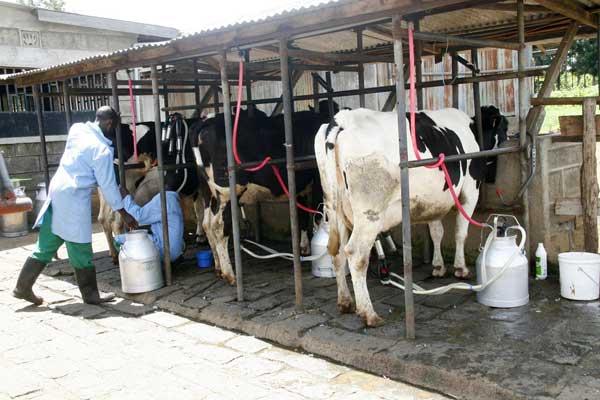
Katika zizi la ng'ombe, ng'ombe ambazo ni za aina ya ng'ombe ya kutoa maziwa yamewekwa kwa zizi na kila ng'ombe inakamuliwa, kuna mashine wanatumia kukamua ng'ombe wameeka kwa matiti ya ng'ombe na kisha inawekwa kwa jagi, maziwa inatoka huko juu, wanasafisha, wanaweza kusafirisha na kuiuza au kuiweka kwa matumizi ya baadaye ikihifadhiwa.